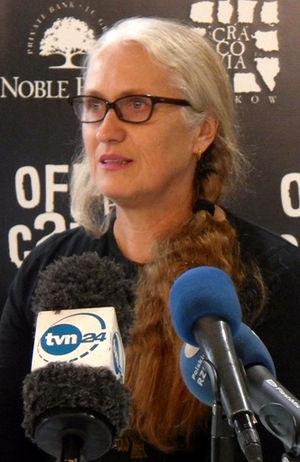
Le Festival international du cinéma indépendant « Off Camera » est un Festival de cinéma organisé chaque année en avril depuis 2008 à Cracovie.
Jane Campion /d͡ʒeɪn ˈkæmpiən/ est une réalisatrice et scénariste néo-zélandaise, née le 30 avril 1954 à Wellington.